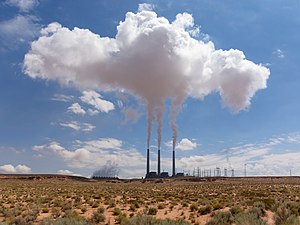
Inversion (meteorologi)
Eksempel på inversion fra Page (Arizona), USA. Et kulfyret kraft på 2250 megawatt udleder røg der lagdeles og skaber en sky.
Inversion er atmosfæriske forhold hvor temperaturen er højere længere oppe i atmosfæren end ved jorden. Under inversion sker der ikke udskiftning mellem luftlagene og derfor opstår der tit dis, tåge eller smog ved jordoverfladen under inversions vejrforhold eller en lagdeling højere oppe i atmosfæren.